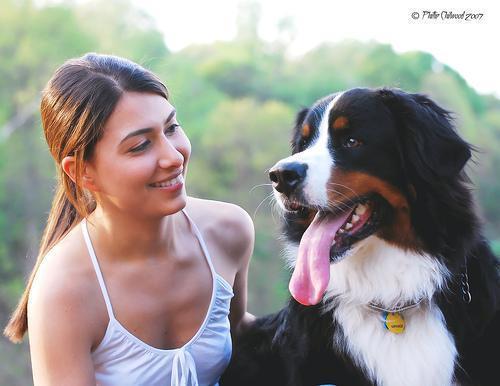
Bernese_mountain_dog